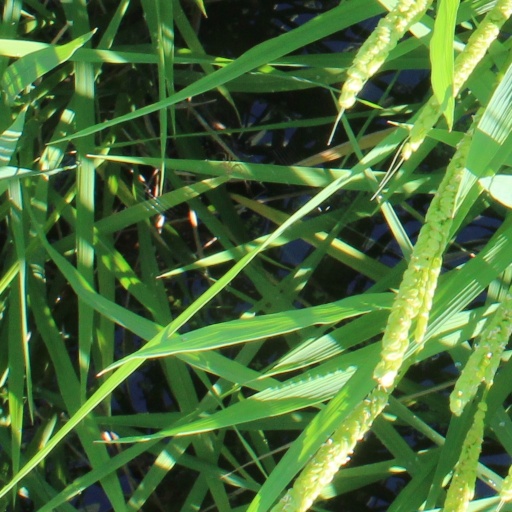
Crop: rice